Otxo

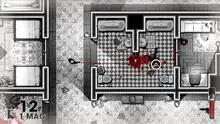
A screenshot of "Otxo", demonstrating its gameplay and mostly monochrome artstyle

"Otxo" is a top-down shooter game with numerous roguelike aspects presented in a black-and-white pixel artstyle, with the sole exception of red, which is used to demonstrate blood and gunfire. In the game, the player assumes the role of an unnamed, silent protagonist as they traverse through several different floors in a supernatural mansion, each randomly generated from a pool of 150 different rooms. Player health and resources within the game are limited, which may require the player to improvise their combat through different methods, such as stealth or fast-paced action. While some of these rooms may have a bar, boss fight, or some sort of narrative exposition, most are filled with fast-paced enemies which plan out their attacks, taking cover and moving positions when attacked.